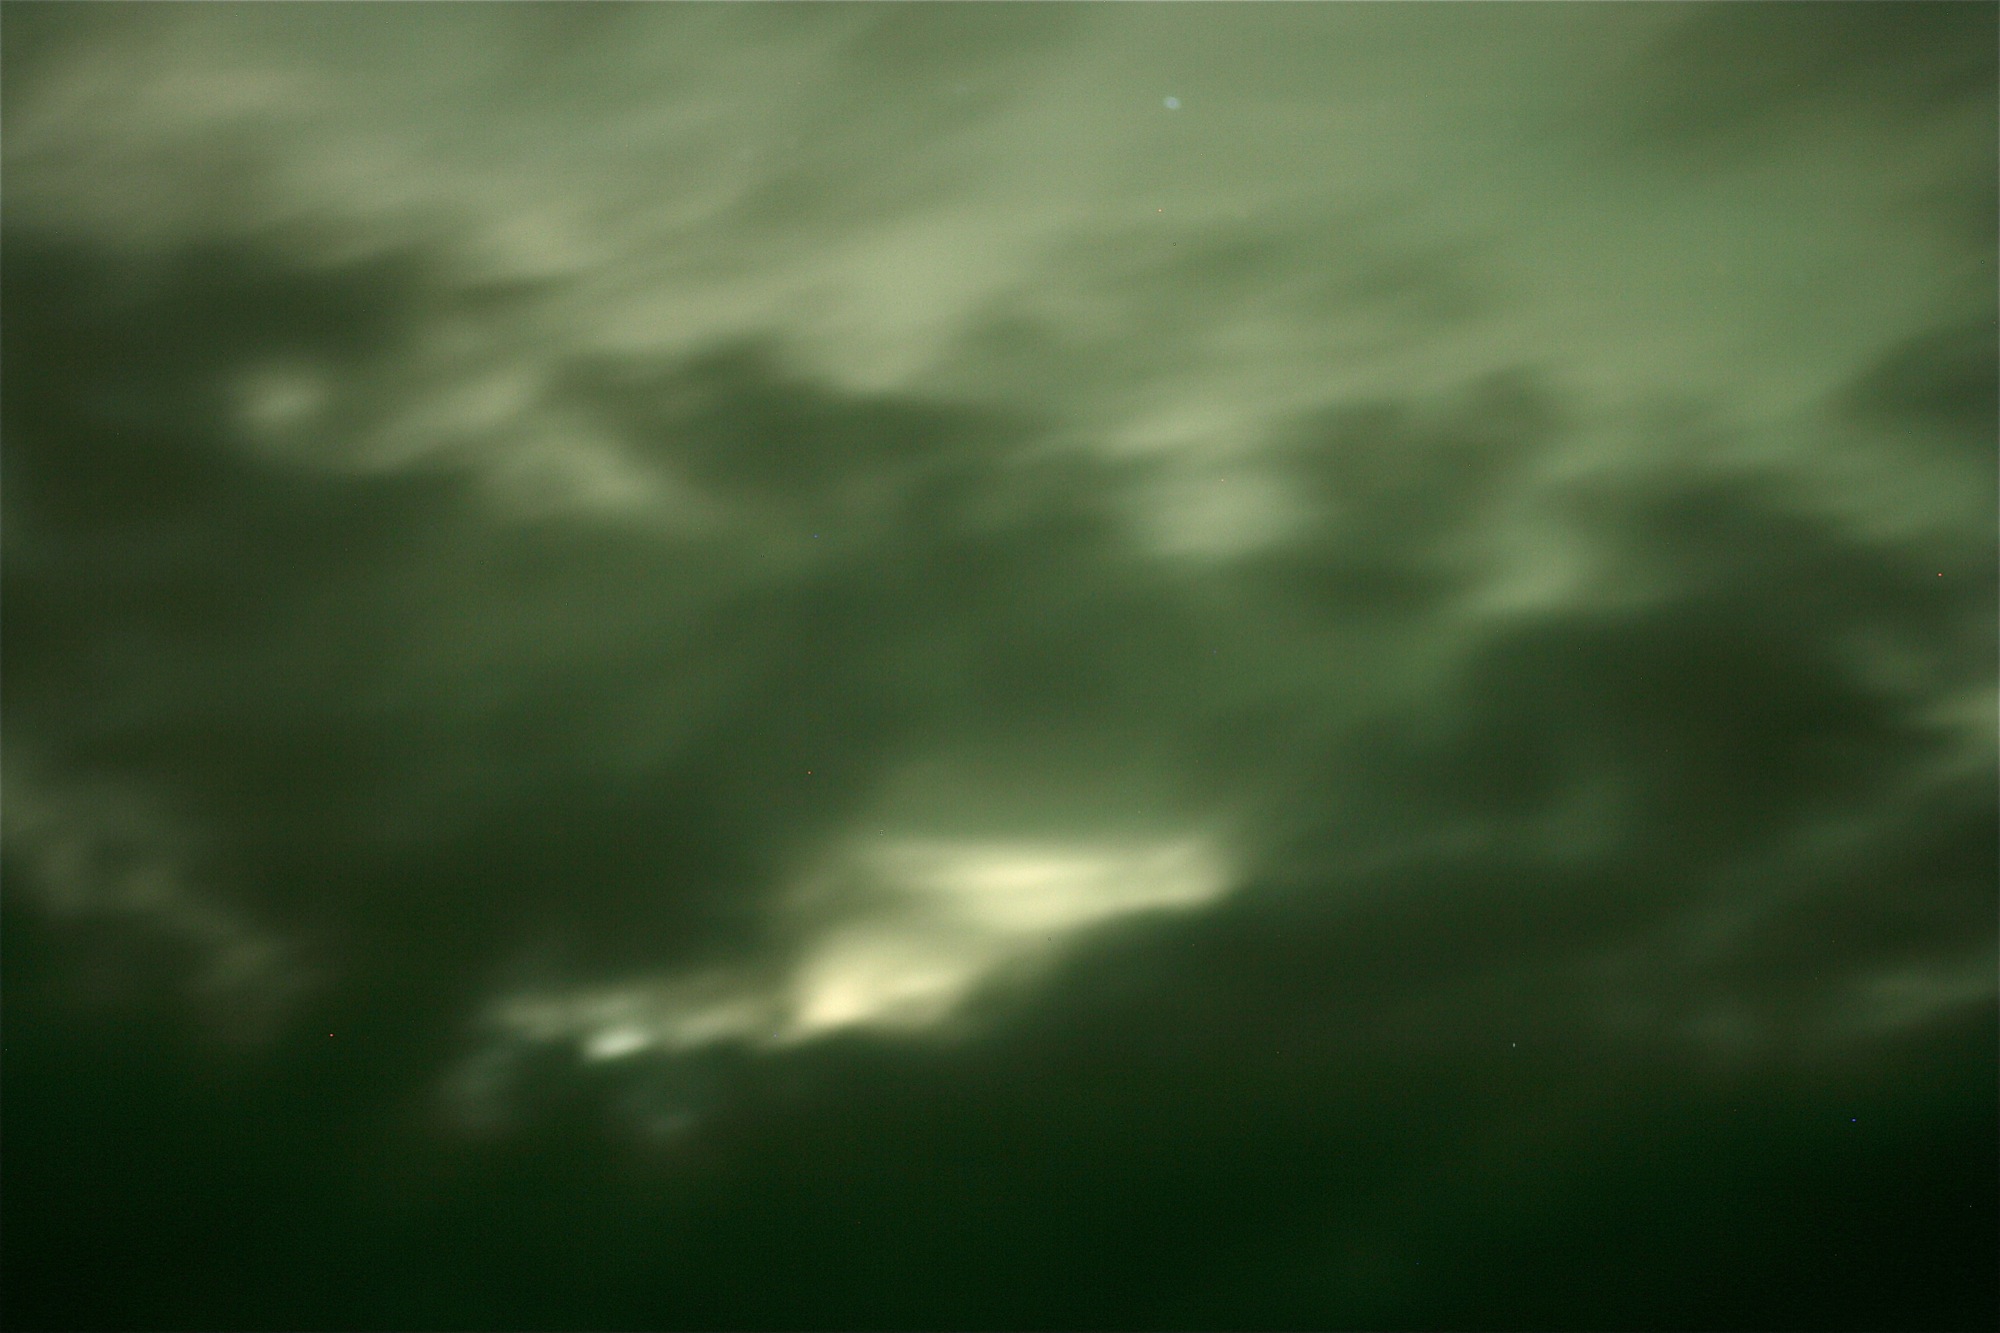
cloud, sunlight, atmosphere, green, weather, iceland, aurora, phenomenon